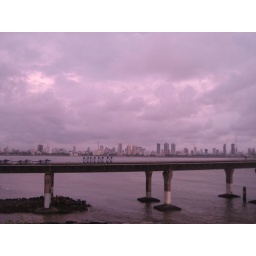
the cross sea bridge under construction